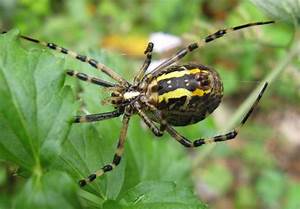
Label: ragno